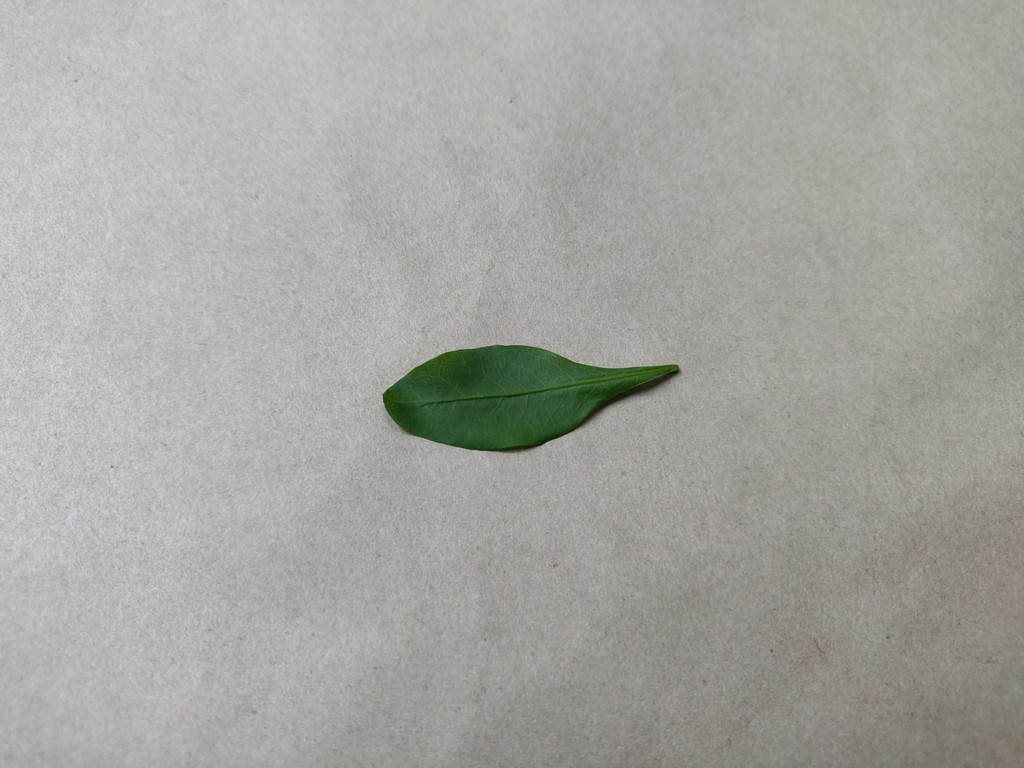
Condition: Healthy
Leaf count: single
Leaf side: front